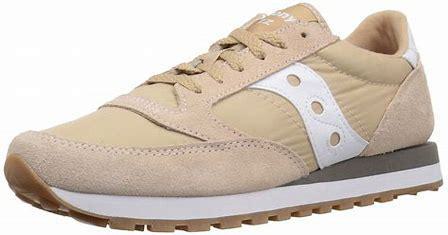
Brand: Saucony
Model: Jazz Original